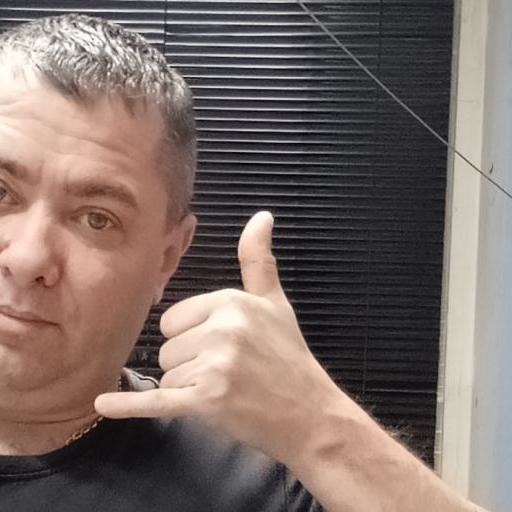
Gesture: call